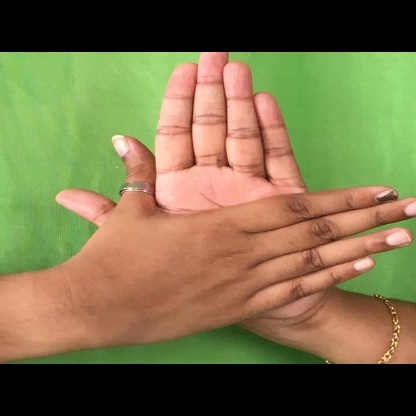
Mudra: Chakra